Volvo Ocean 65 Vestas 11th Hour Racing

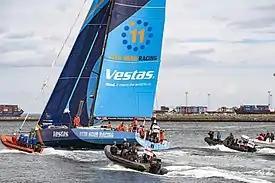
"Vestas 11th Hour Racing" in June 2018

Vestas 11th Hour Racing was a Volvo Ocean 65 class yacht team competing in the 2017–2018 Volvo Ocean Race. It was named after 11th Hour Racing, a program of The Schmidt Family Foundation and its then title sponsors: a wind turbine manufacturer Vestas Wind Systems A/S. After the COVID-19 pandemic disruption the team changed yacht class to IMOCA 60 and no longer had Vestas as a sponsor. It now competes in the 2023 The Ocean Race as 11th Hour Racing.